Nameri River (Kanagawa)

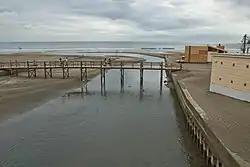
The Namerigawa in Yuigahama

The is a river that goes from the Asaina Pass in northern Kamakura, Kanagawa, Japan, to the beach in Yuigahama, for a total length of about 8 km. Although Yuigahama is in fact the name of the entire 3.2 km beach that goes from Inamuragasaki to Zaimokuza's Iijima cape, the name is usually used just for its half west of the Namerigawa river's estuary, while the eastern half is called . The name comes from the way it flows, apparently "licking" ("nameru" in Japanese) the stones at its bottom.